Great Disappointment

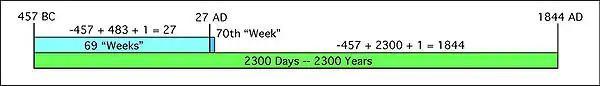
Miller's interpretation of the 2,300-day prophecy timeline and its relation to the 70-week prophecy.

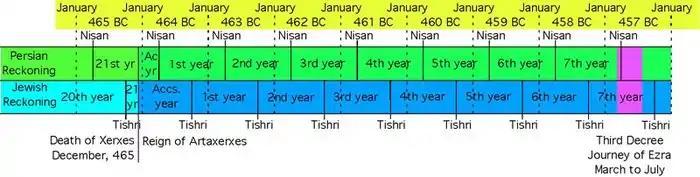
The decree of Artaxerxes I of Persia in the seventh year of his reign (457 BC), as recorded in Ezra, marks the beginning of 70 "weeks". Reigns of kings were counted from New Year to New Year following an "accession year". The Persian new year began in Nisan (March–April). The Jewish civil new year began in Tishri (September–October).

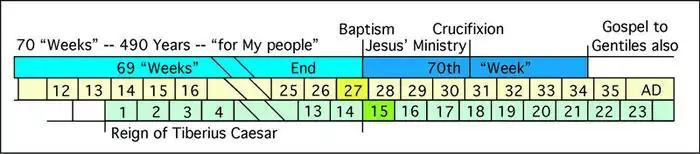
The end of the 70 "weeks" included the baptism of Jesus in 27 AD and his crucifixion in 31 AD.

Miller tied the 2,300-day vision to the Prophecy of Seventy Weeks in Daniel 9 where a beginning date is given. He concluded that the 70 weeks (or 70 sevens, or 490 days) were the first 490 years of the 2,300 years. The 490 years were to begin with the command to rebuild and restore Jerusalem. The Bible records four decrees concerning Jerusalem after the Babylonian captivity: